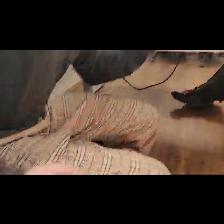
Label: Human